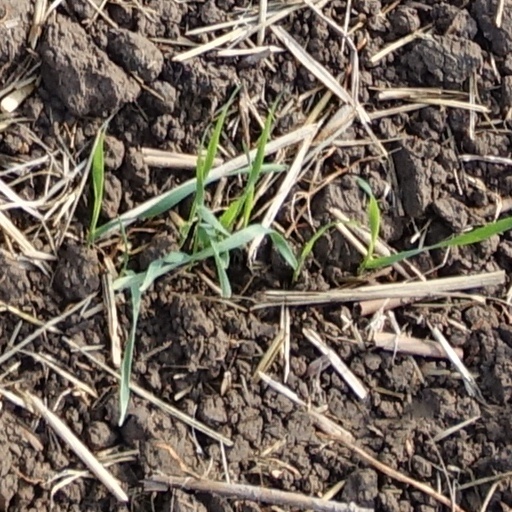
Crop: wheat